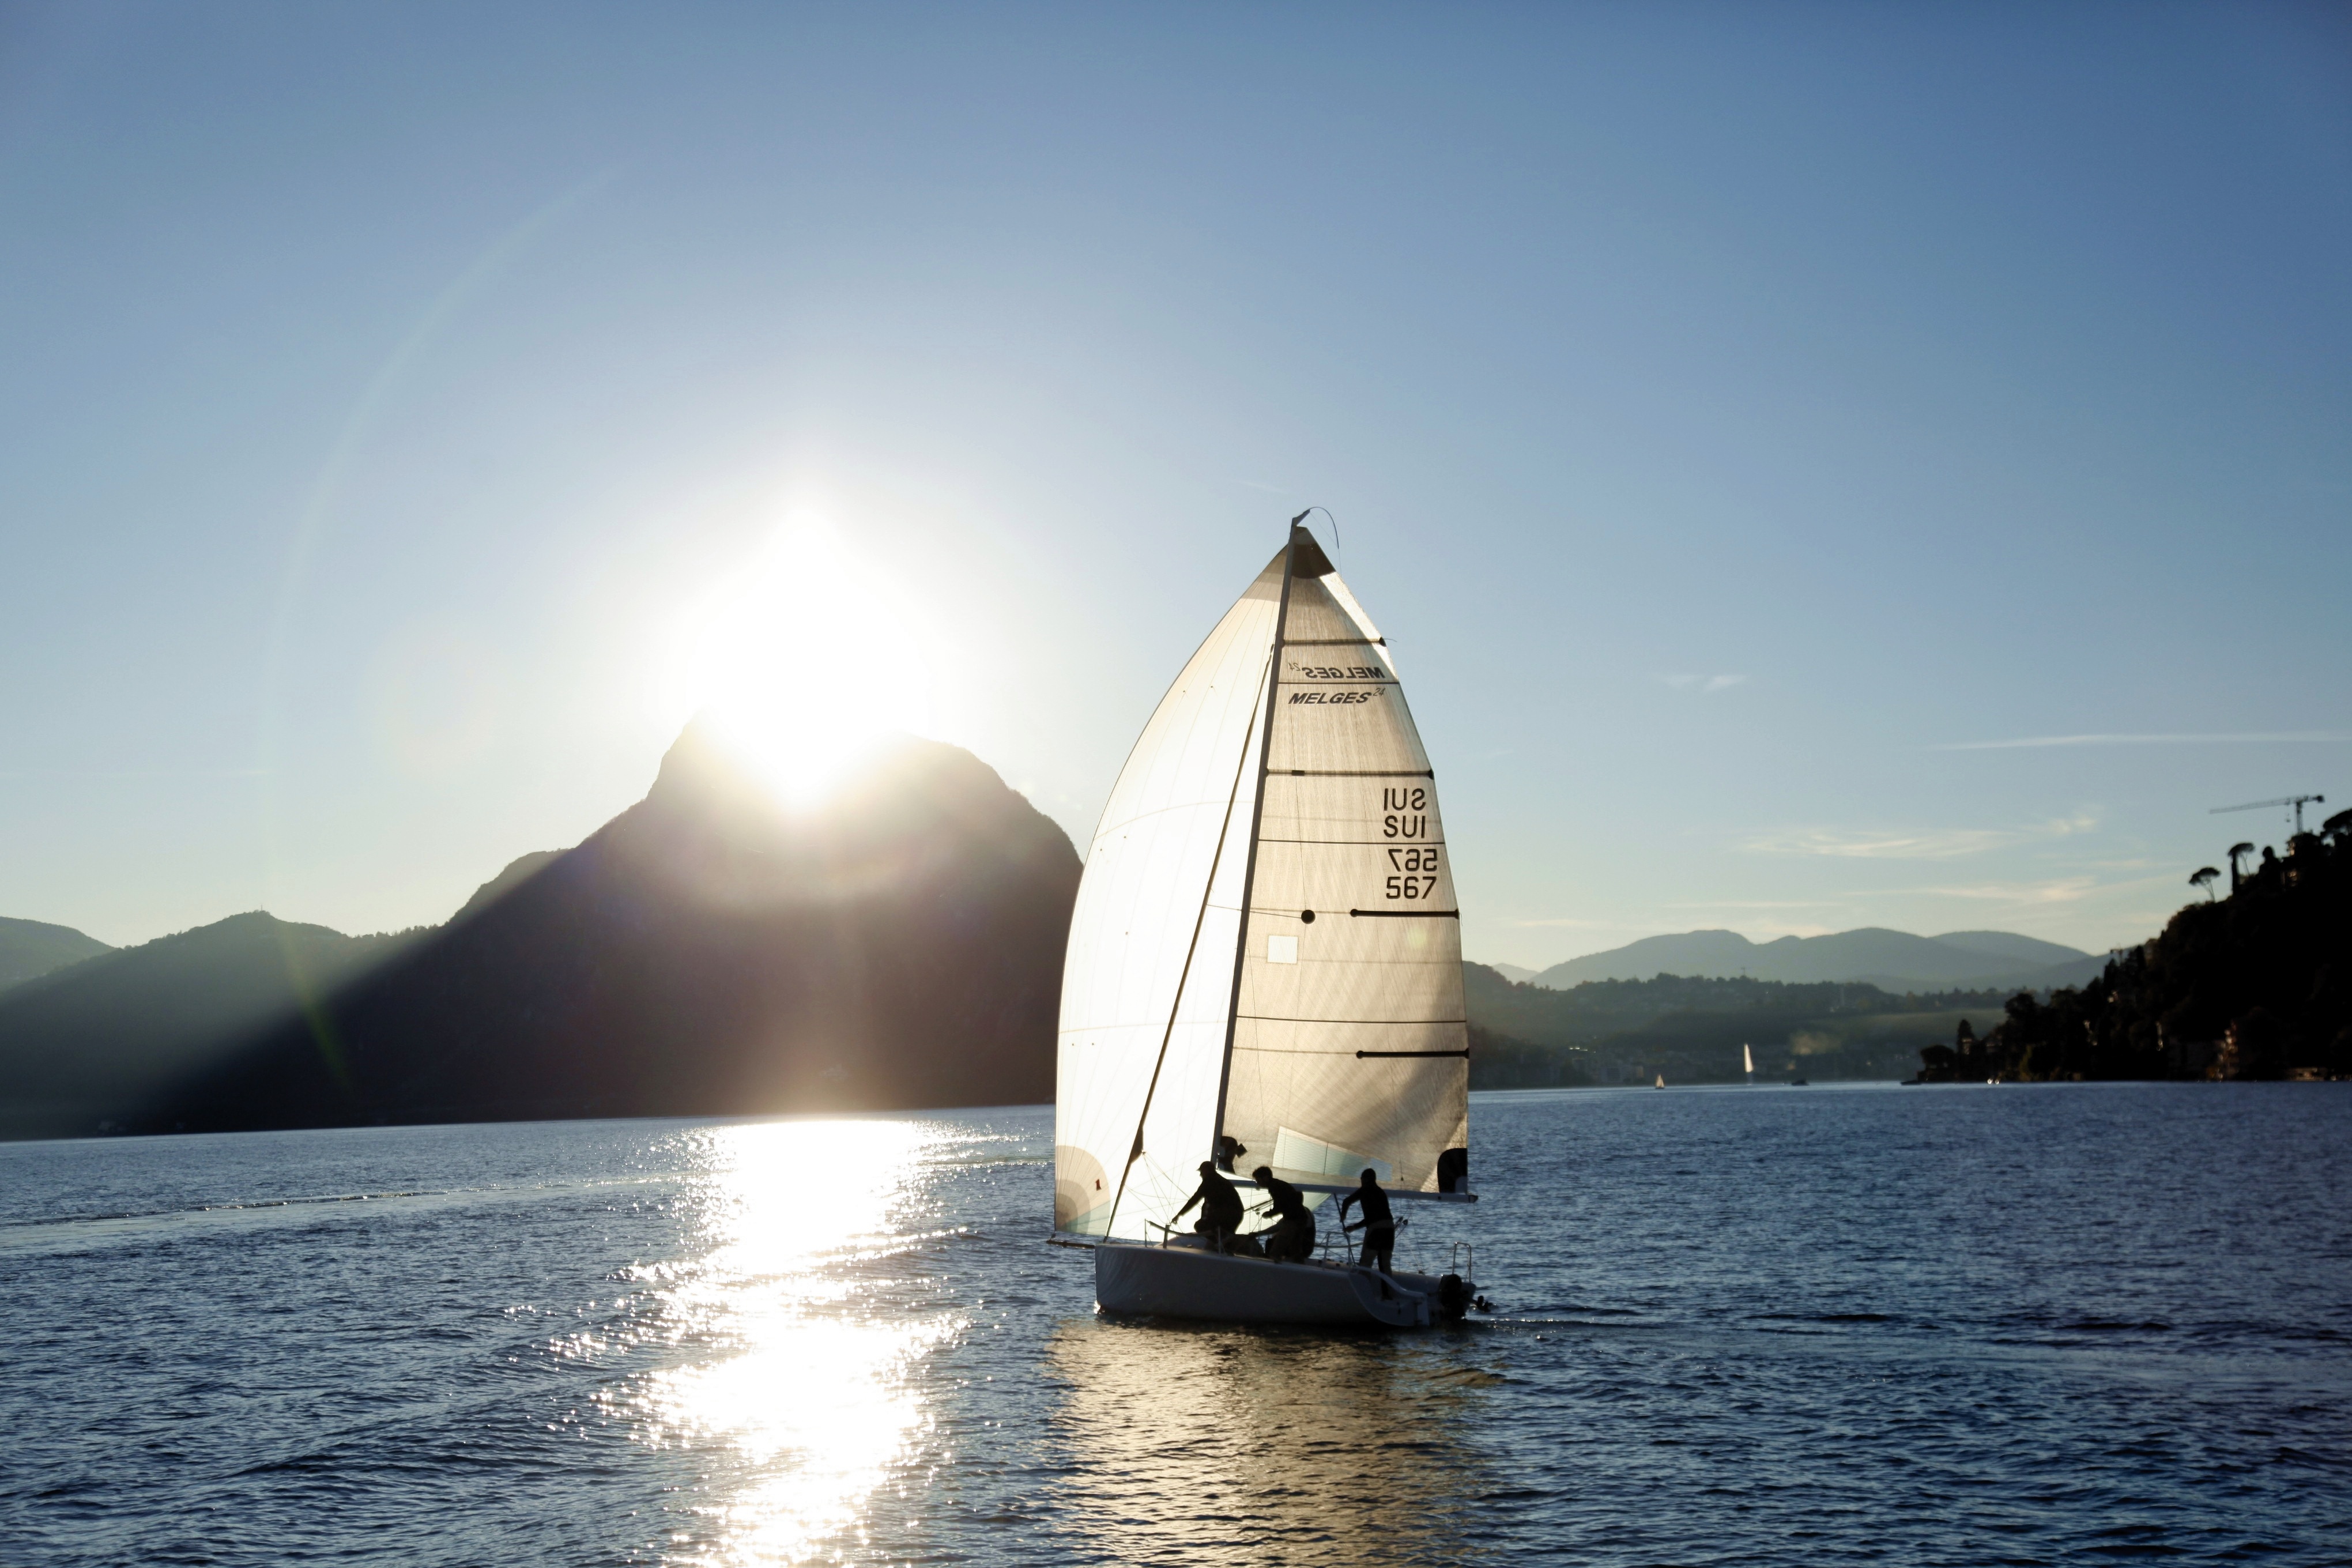
sea, boat, reflection, vehicle, sailing, bay, sailboat, sail, switzerland, watercraft, sailing ship, lugano